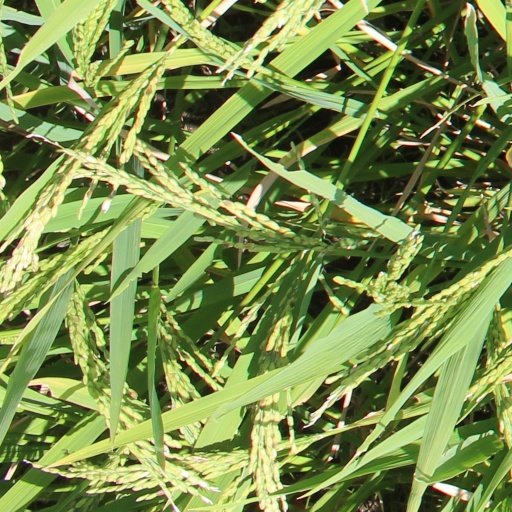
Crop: rice